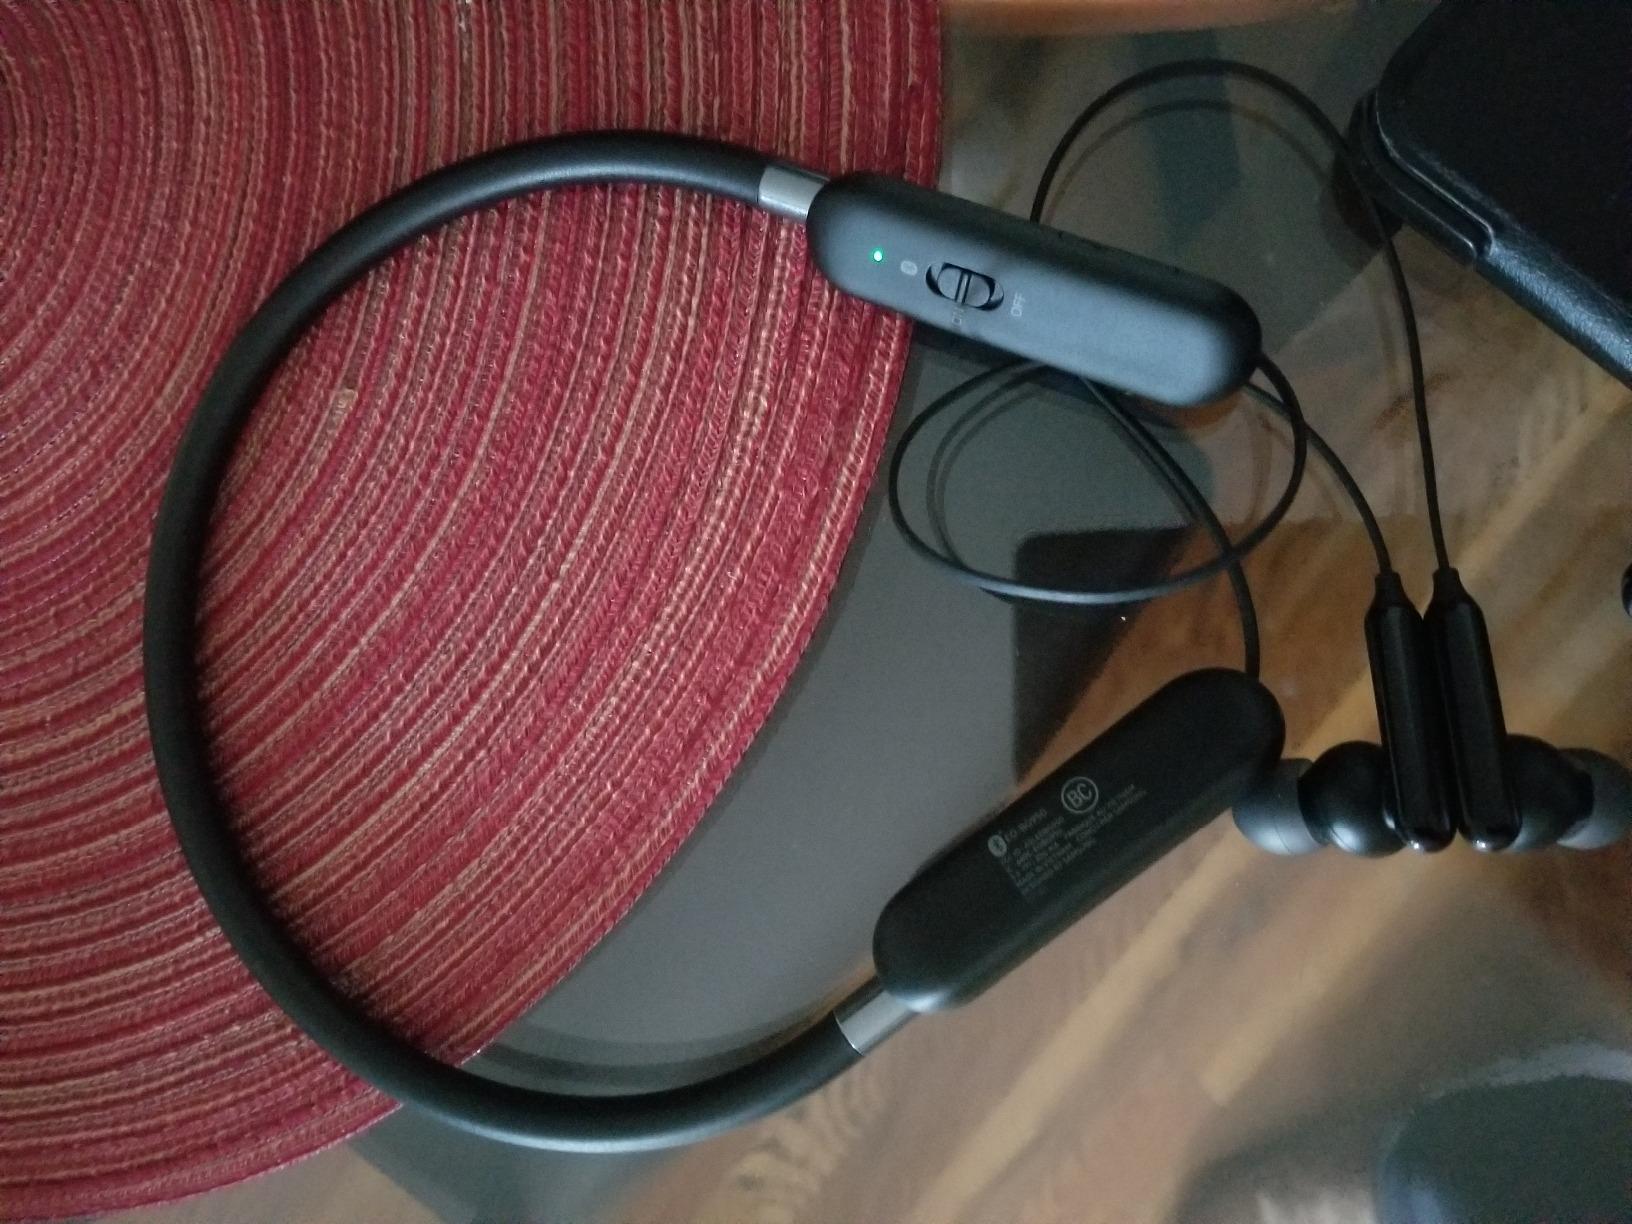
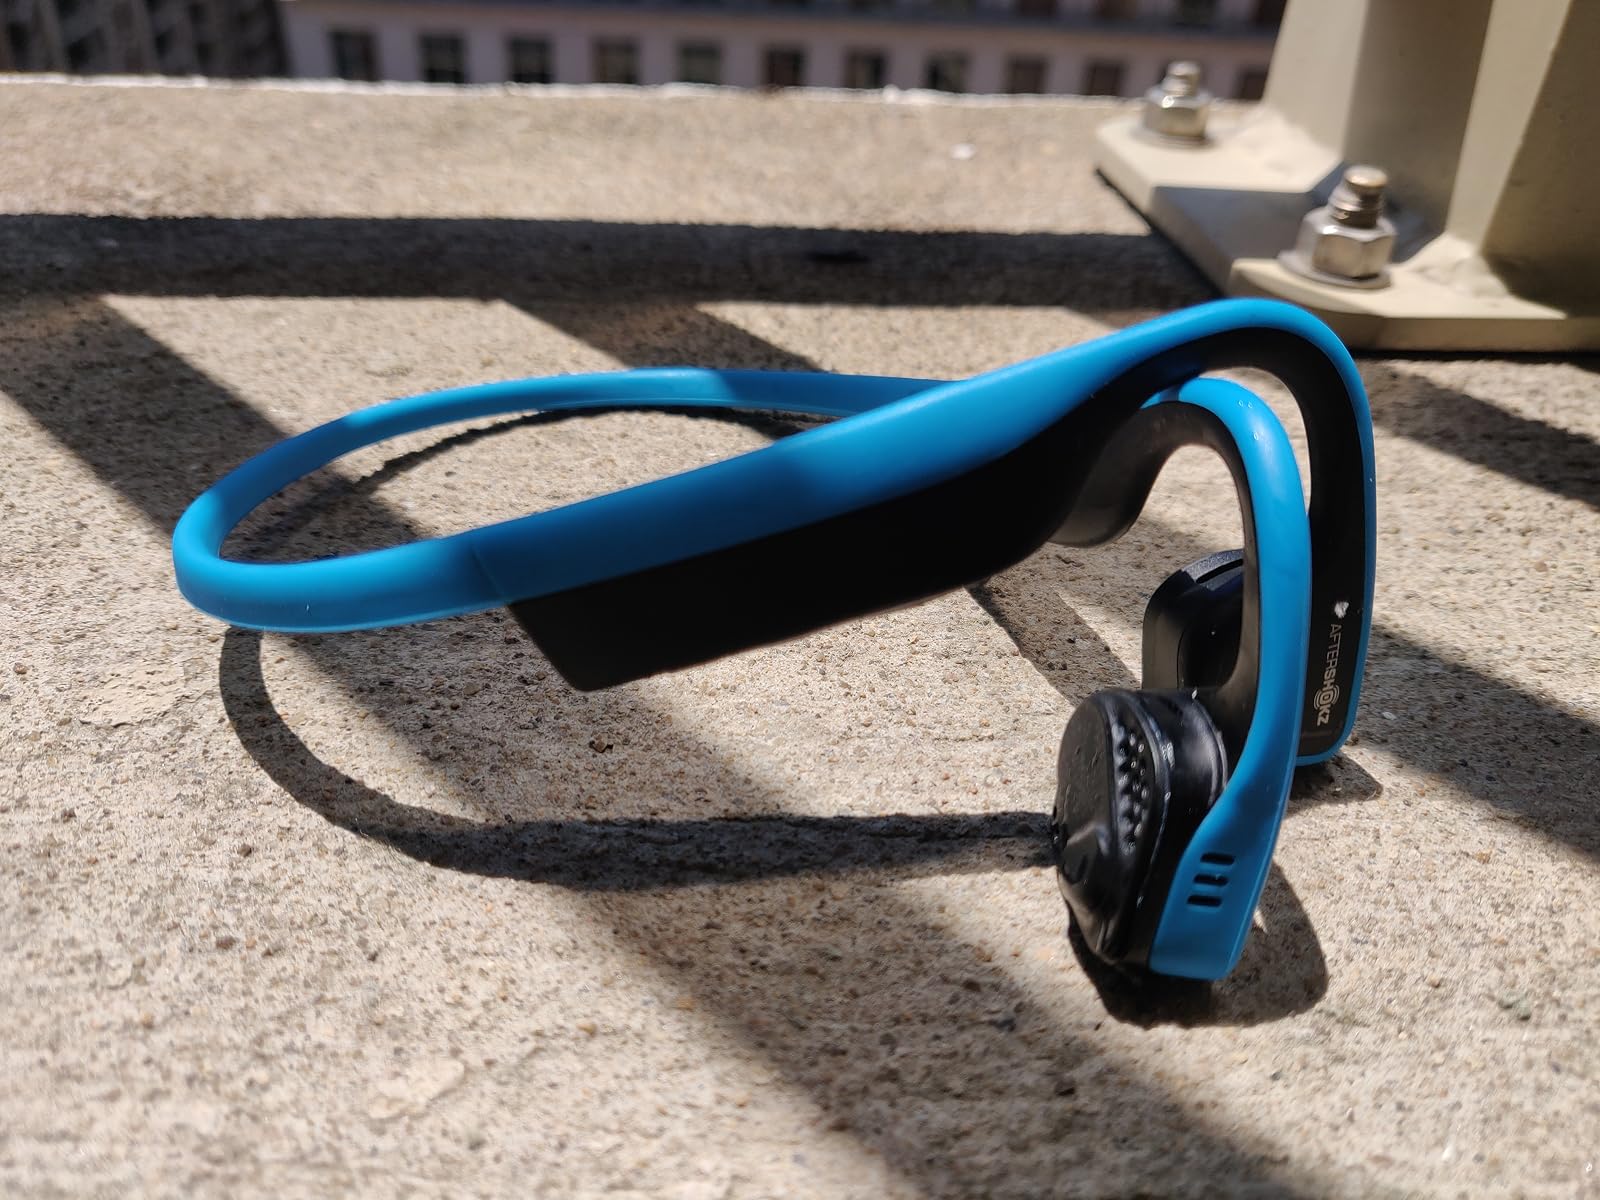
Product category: headphones
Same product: no